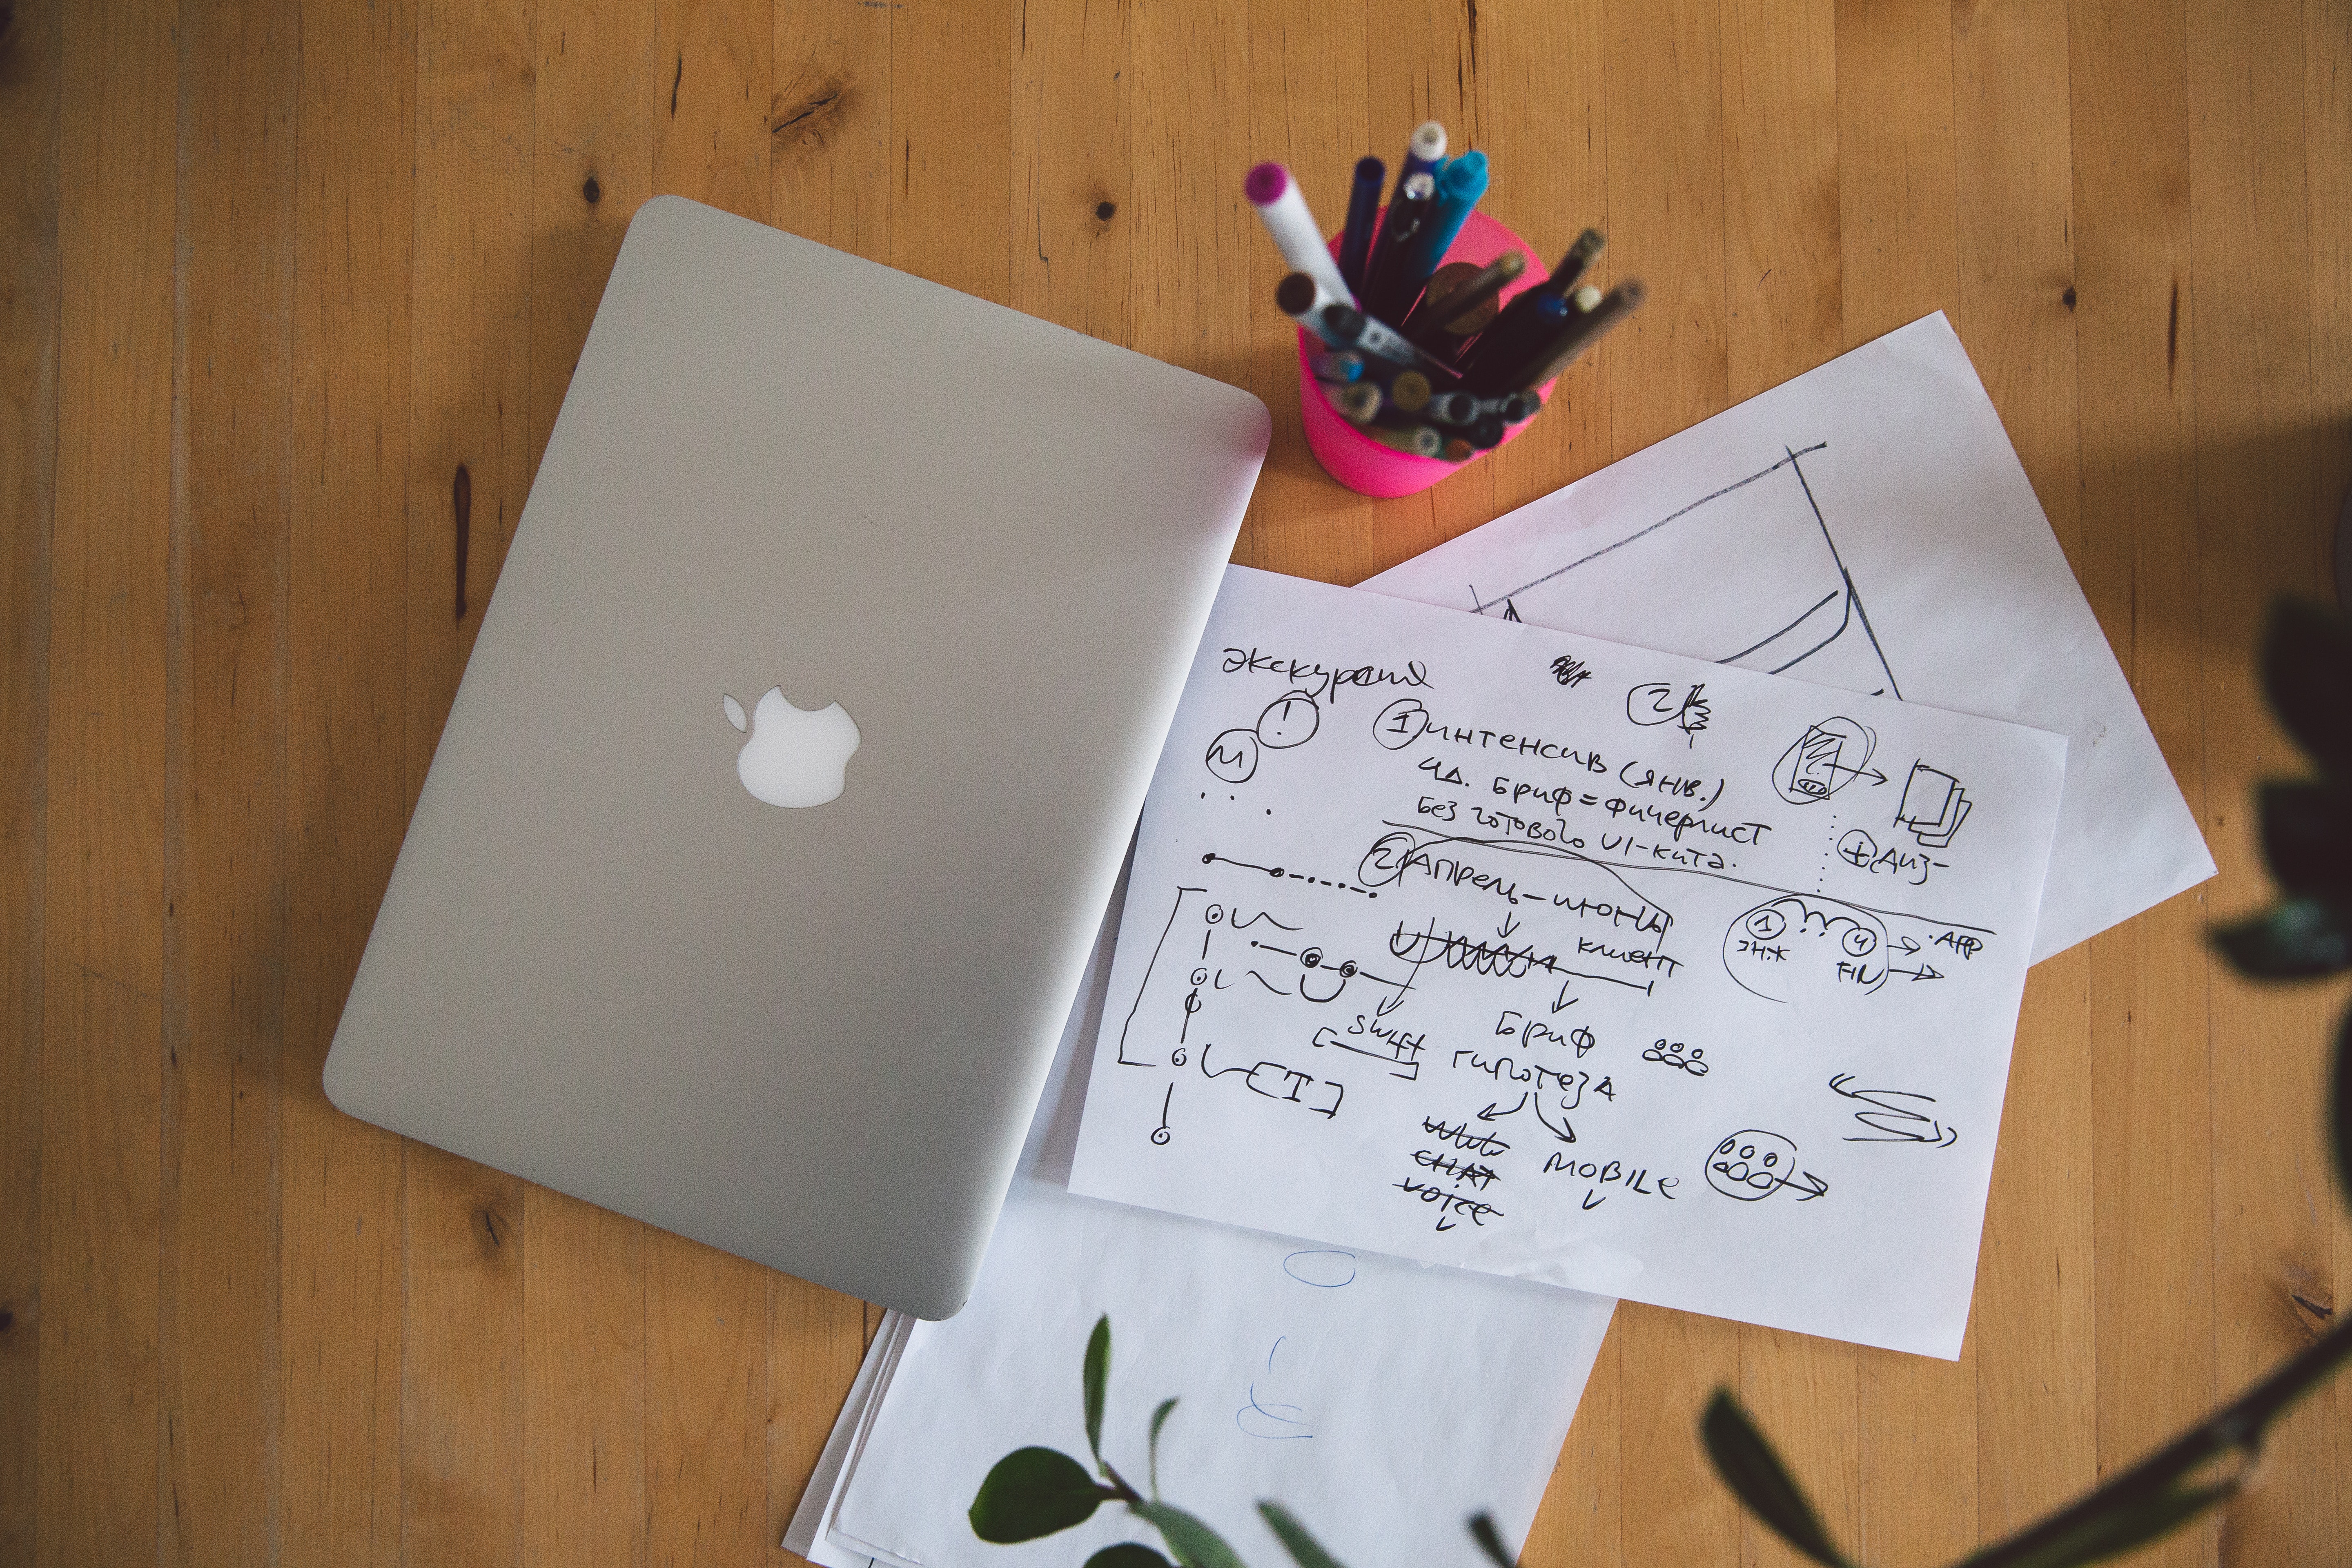
book, text, stationery, Material property, paper, font, paper product, plant, handwriting